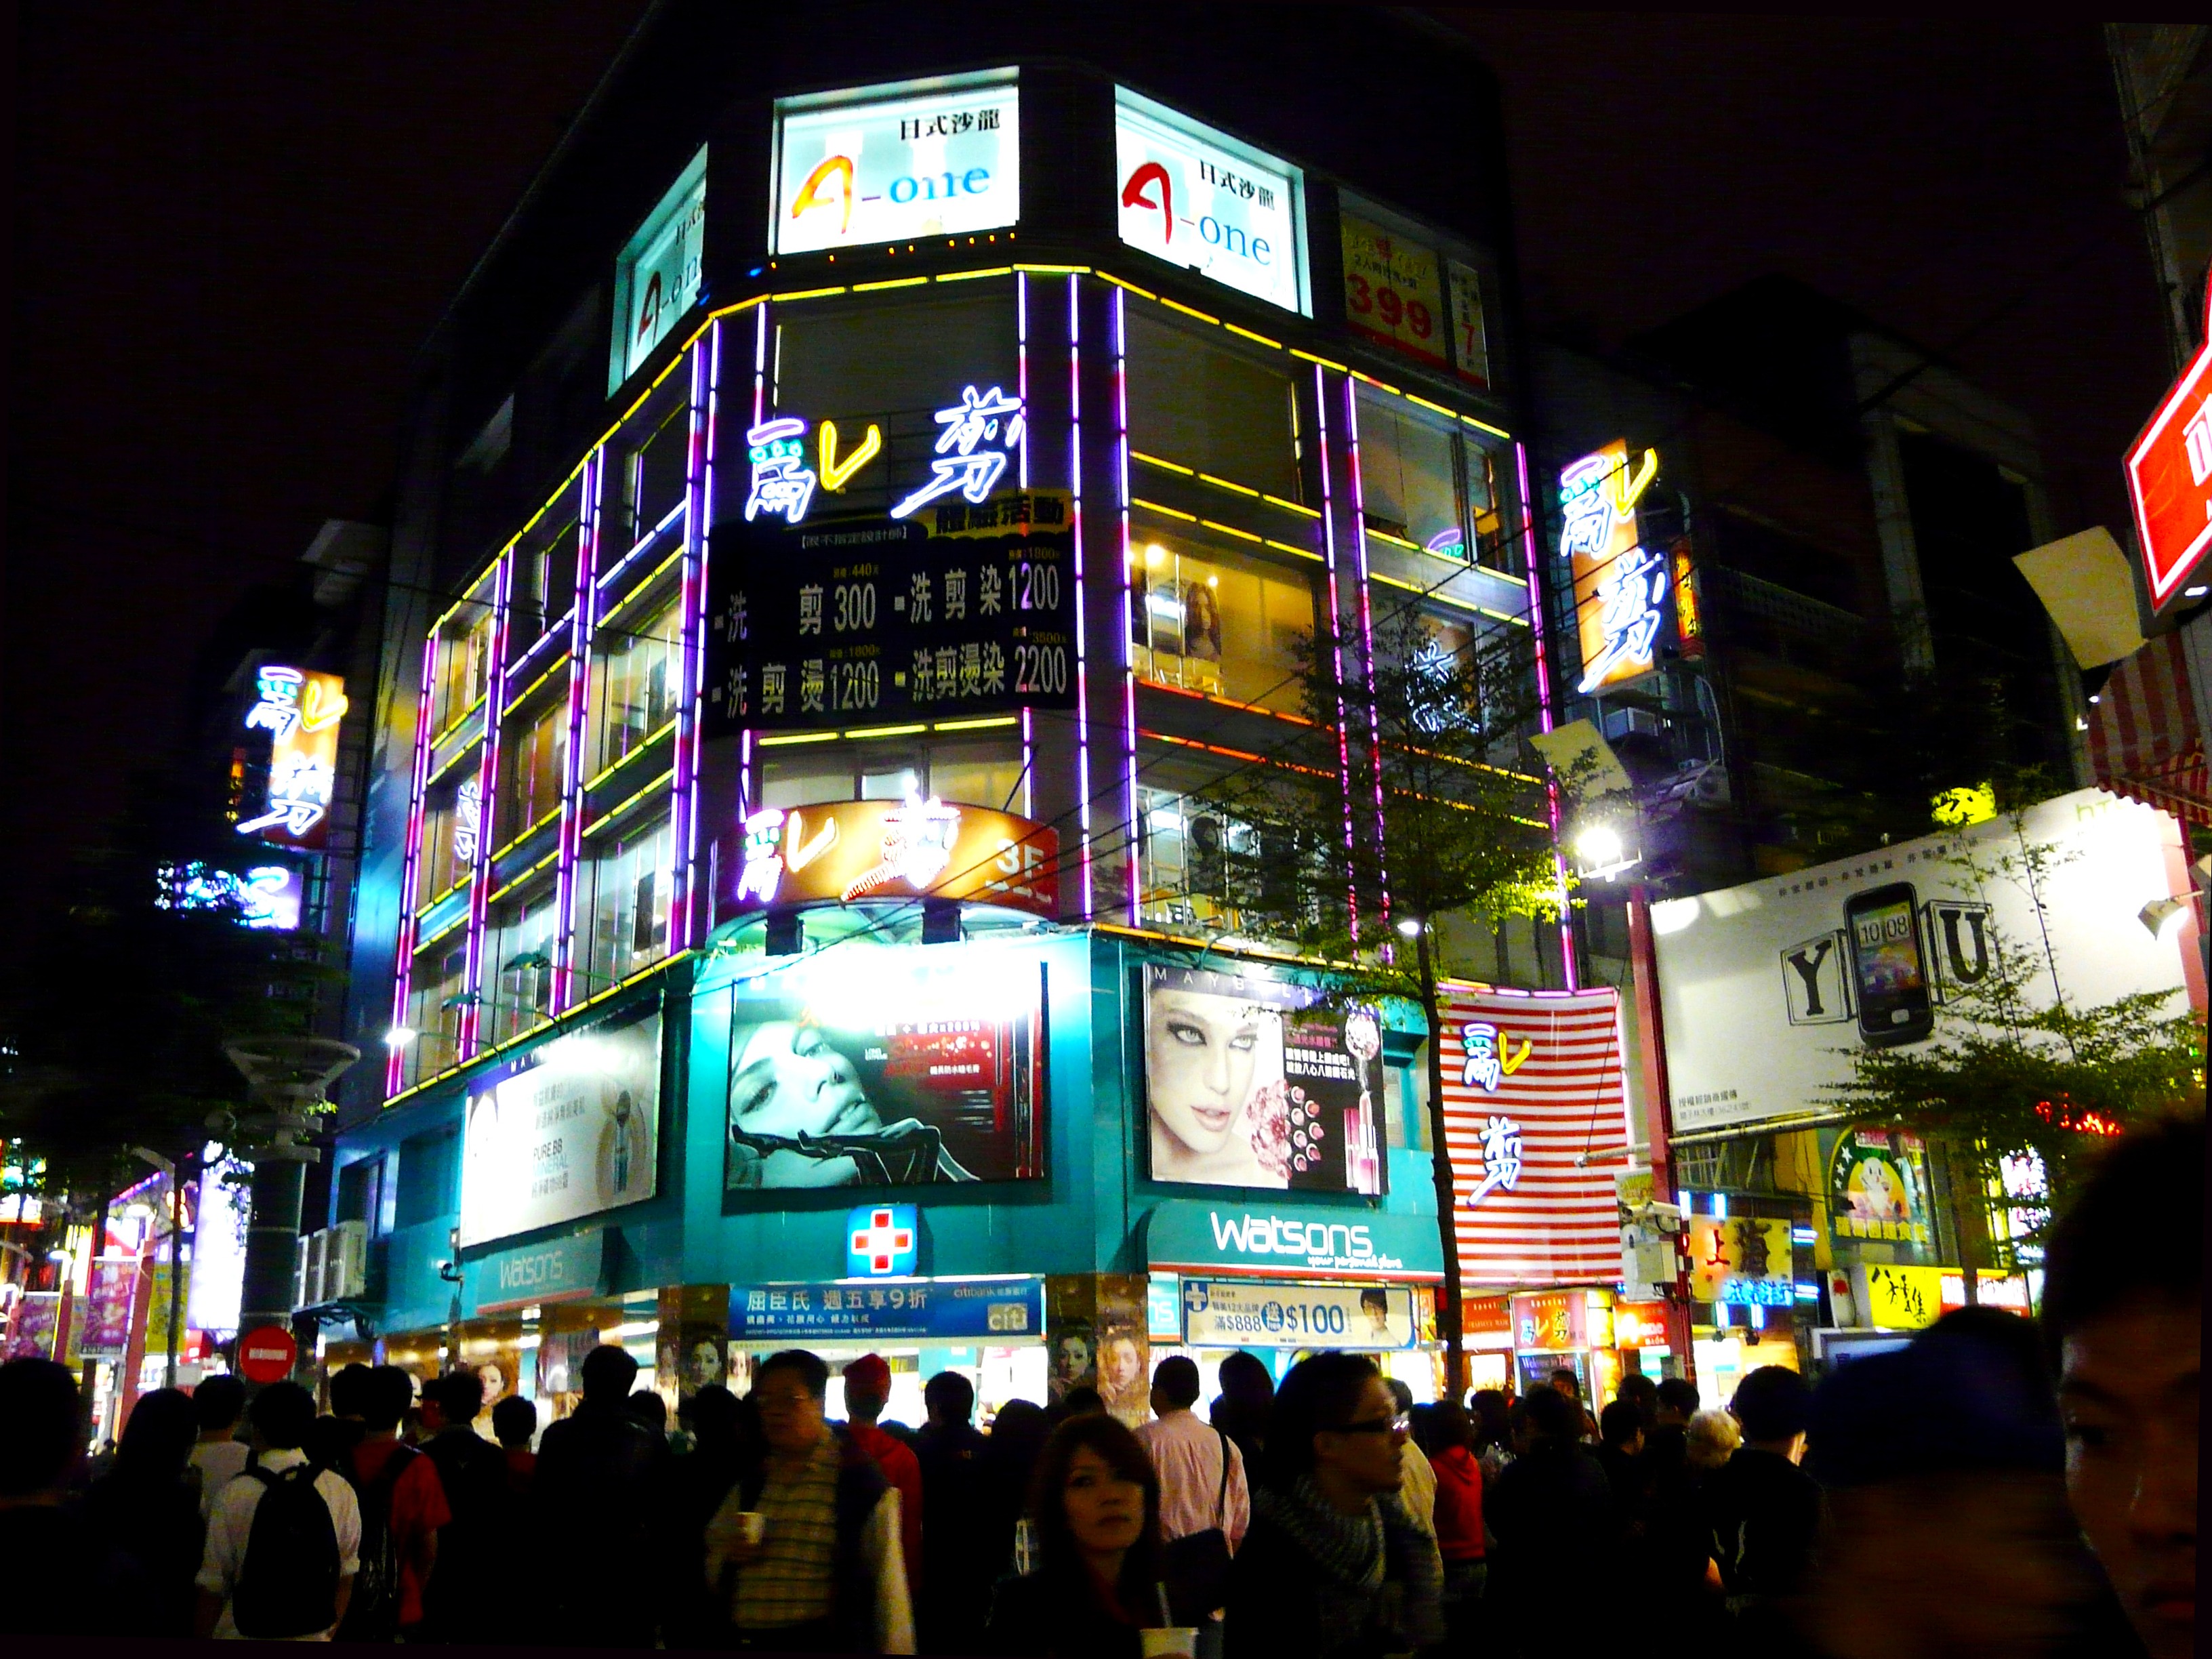
light, people, road, street, night, view, city, crowd, travel, business, shopping, tourism, taipei, taiwan, urban area, display device, ximending